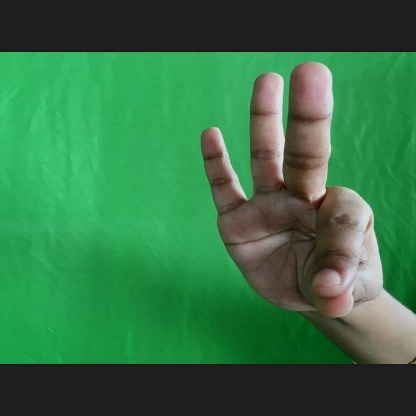
Mudra: Hamsasyam